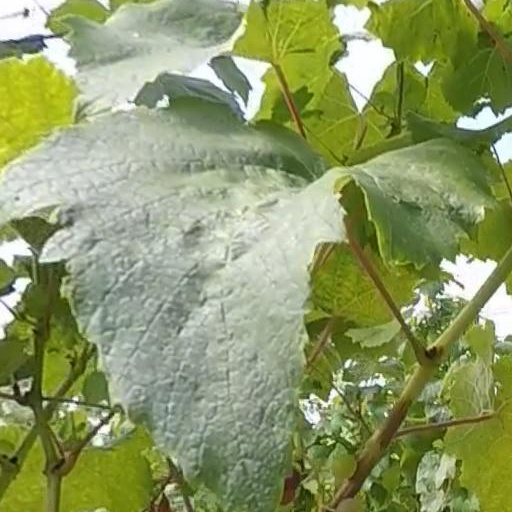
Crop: grape